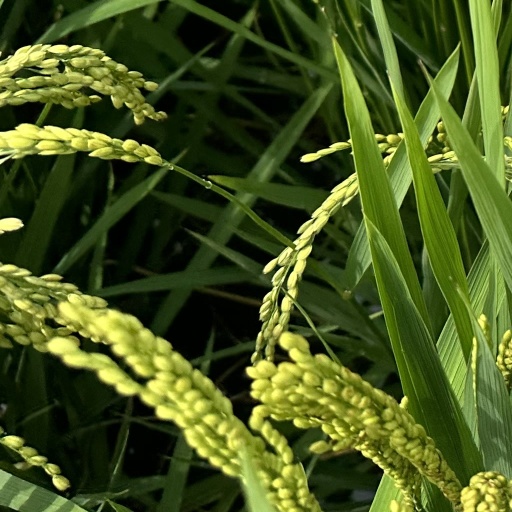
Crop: rice